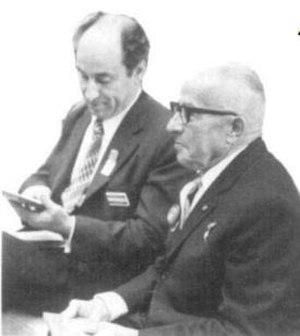
M. Mohamed Mzali en compagnie du général Vladimir Stoytchev à Varna en 1973, lors de l'élection de Mzali à la comission exécutive du CIO.
Mohamed Mzali, né le 23 décembre 1925 à Monastir et mort le 23 juin 2010 à Paris, est un homme d'État tunisien.